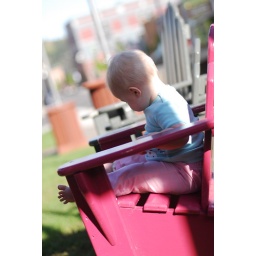
Our favorite ice cream joint in the world, complete with child size lounge chairs in outstanding colors.